Rush (American TV series)

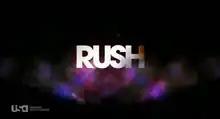

Rush is an American medical drama series created by Jonathan Levine and written by Levine, Gina Matthews and Grant Scharbo. It premiered on USA Network on July 17, 2014. On October 2, 2014, USA Network cancelled "Rush".